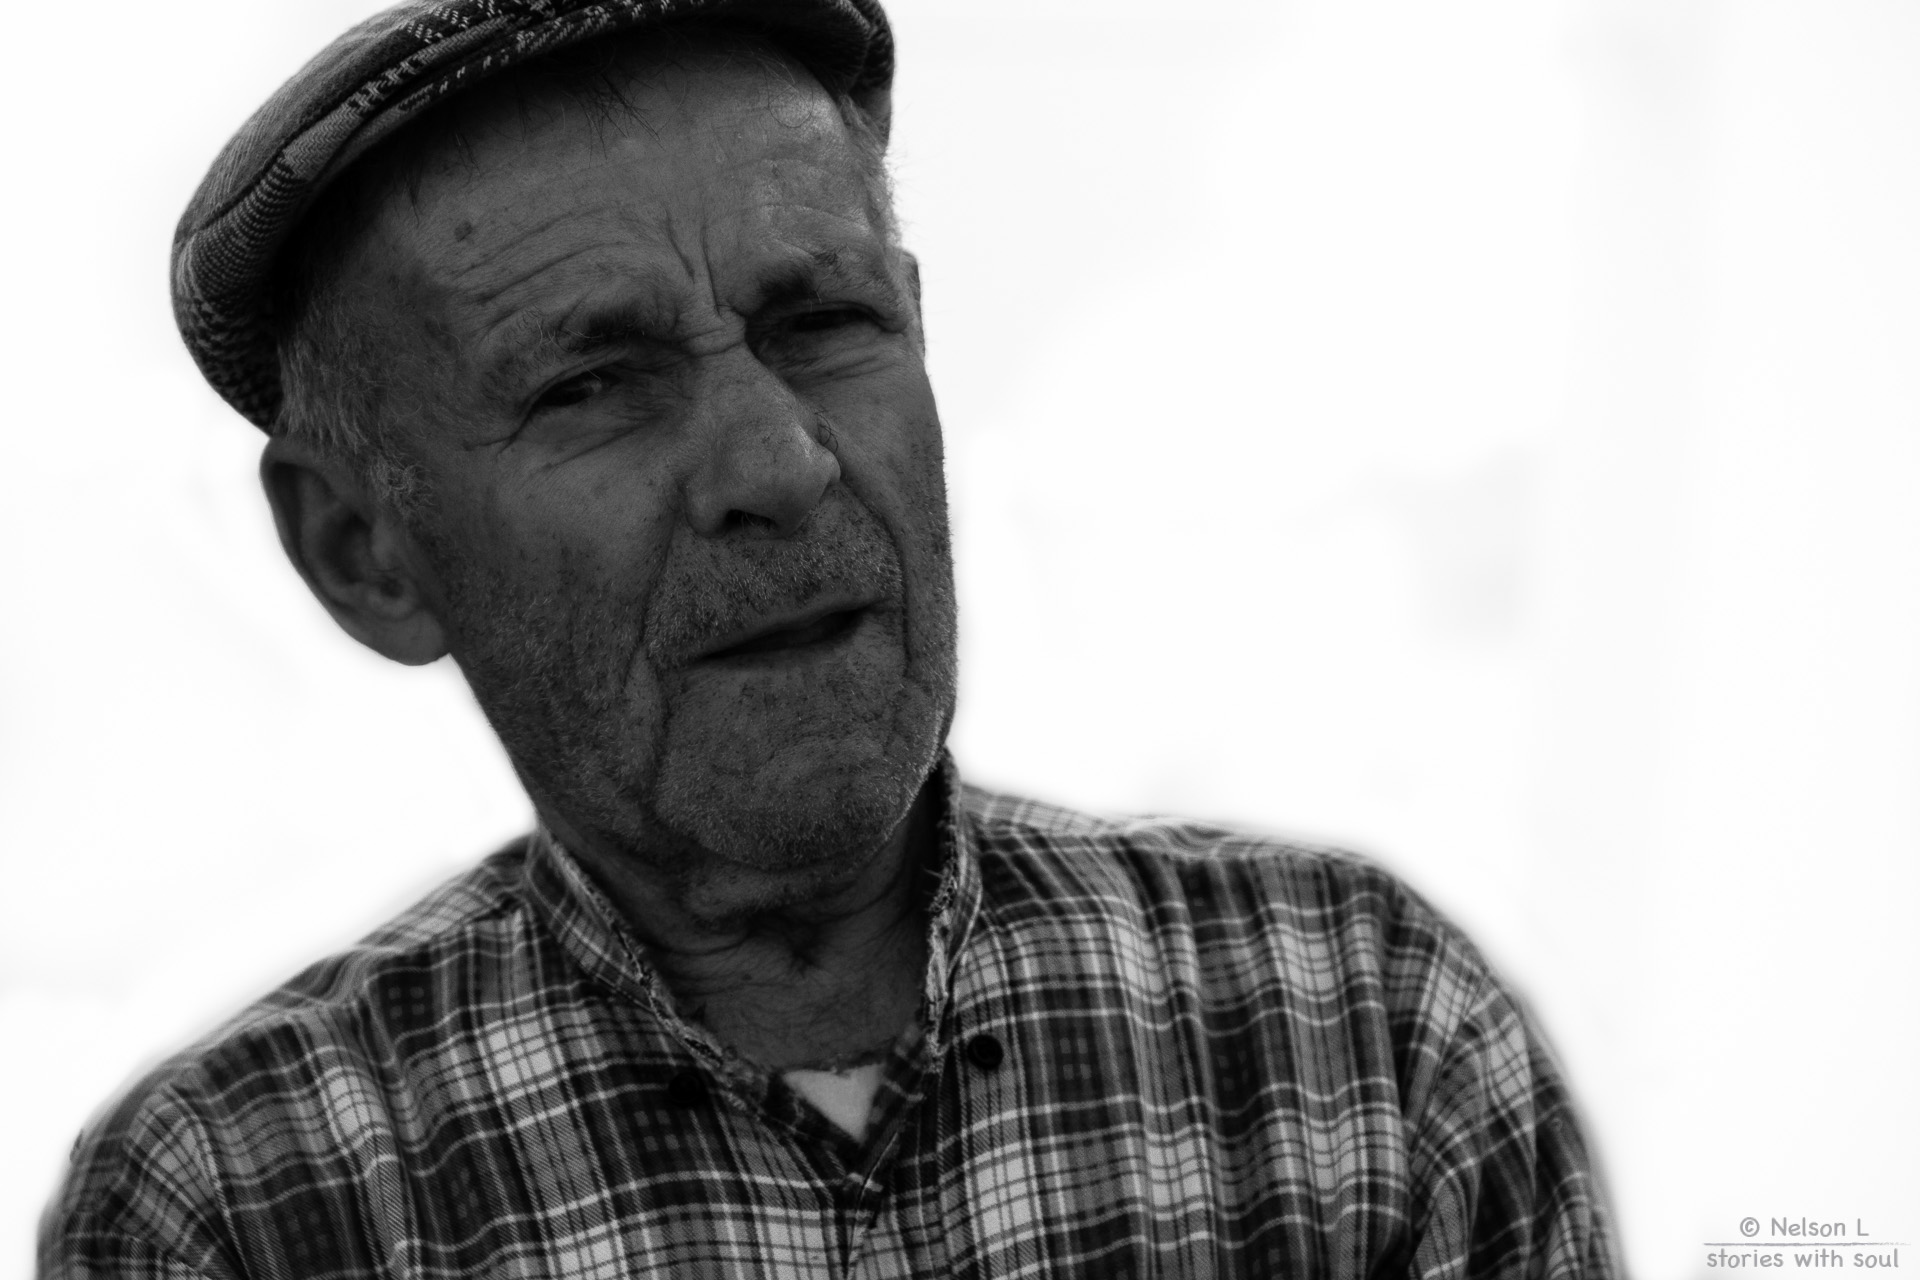
man, landscape, person, creative, black and white, camera, photography, explore, lens, canon, hairstyle, beard, world, flickr, best, gentleman, moments, portugal, fotografie, scene, 600d, nelson, snap, interesting, most, moment, decisive, souls, lourenco, algarve, odeleite, farodistrict, monochrome photography, facial hair